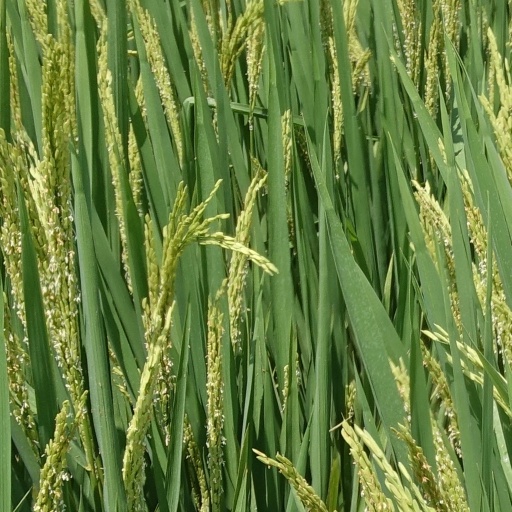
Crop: rice